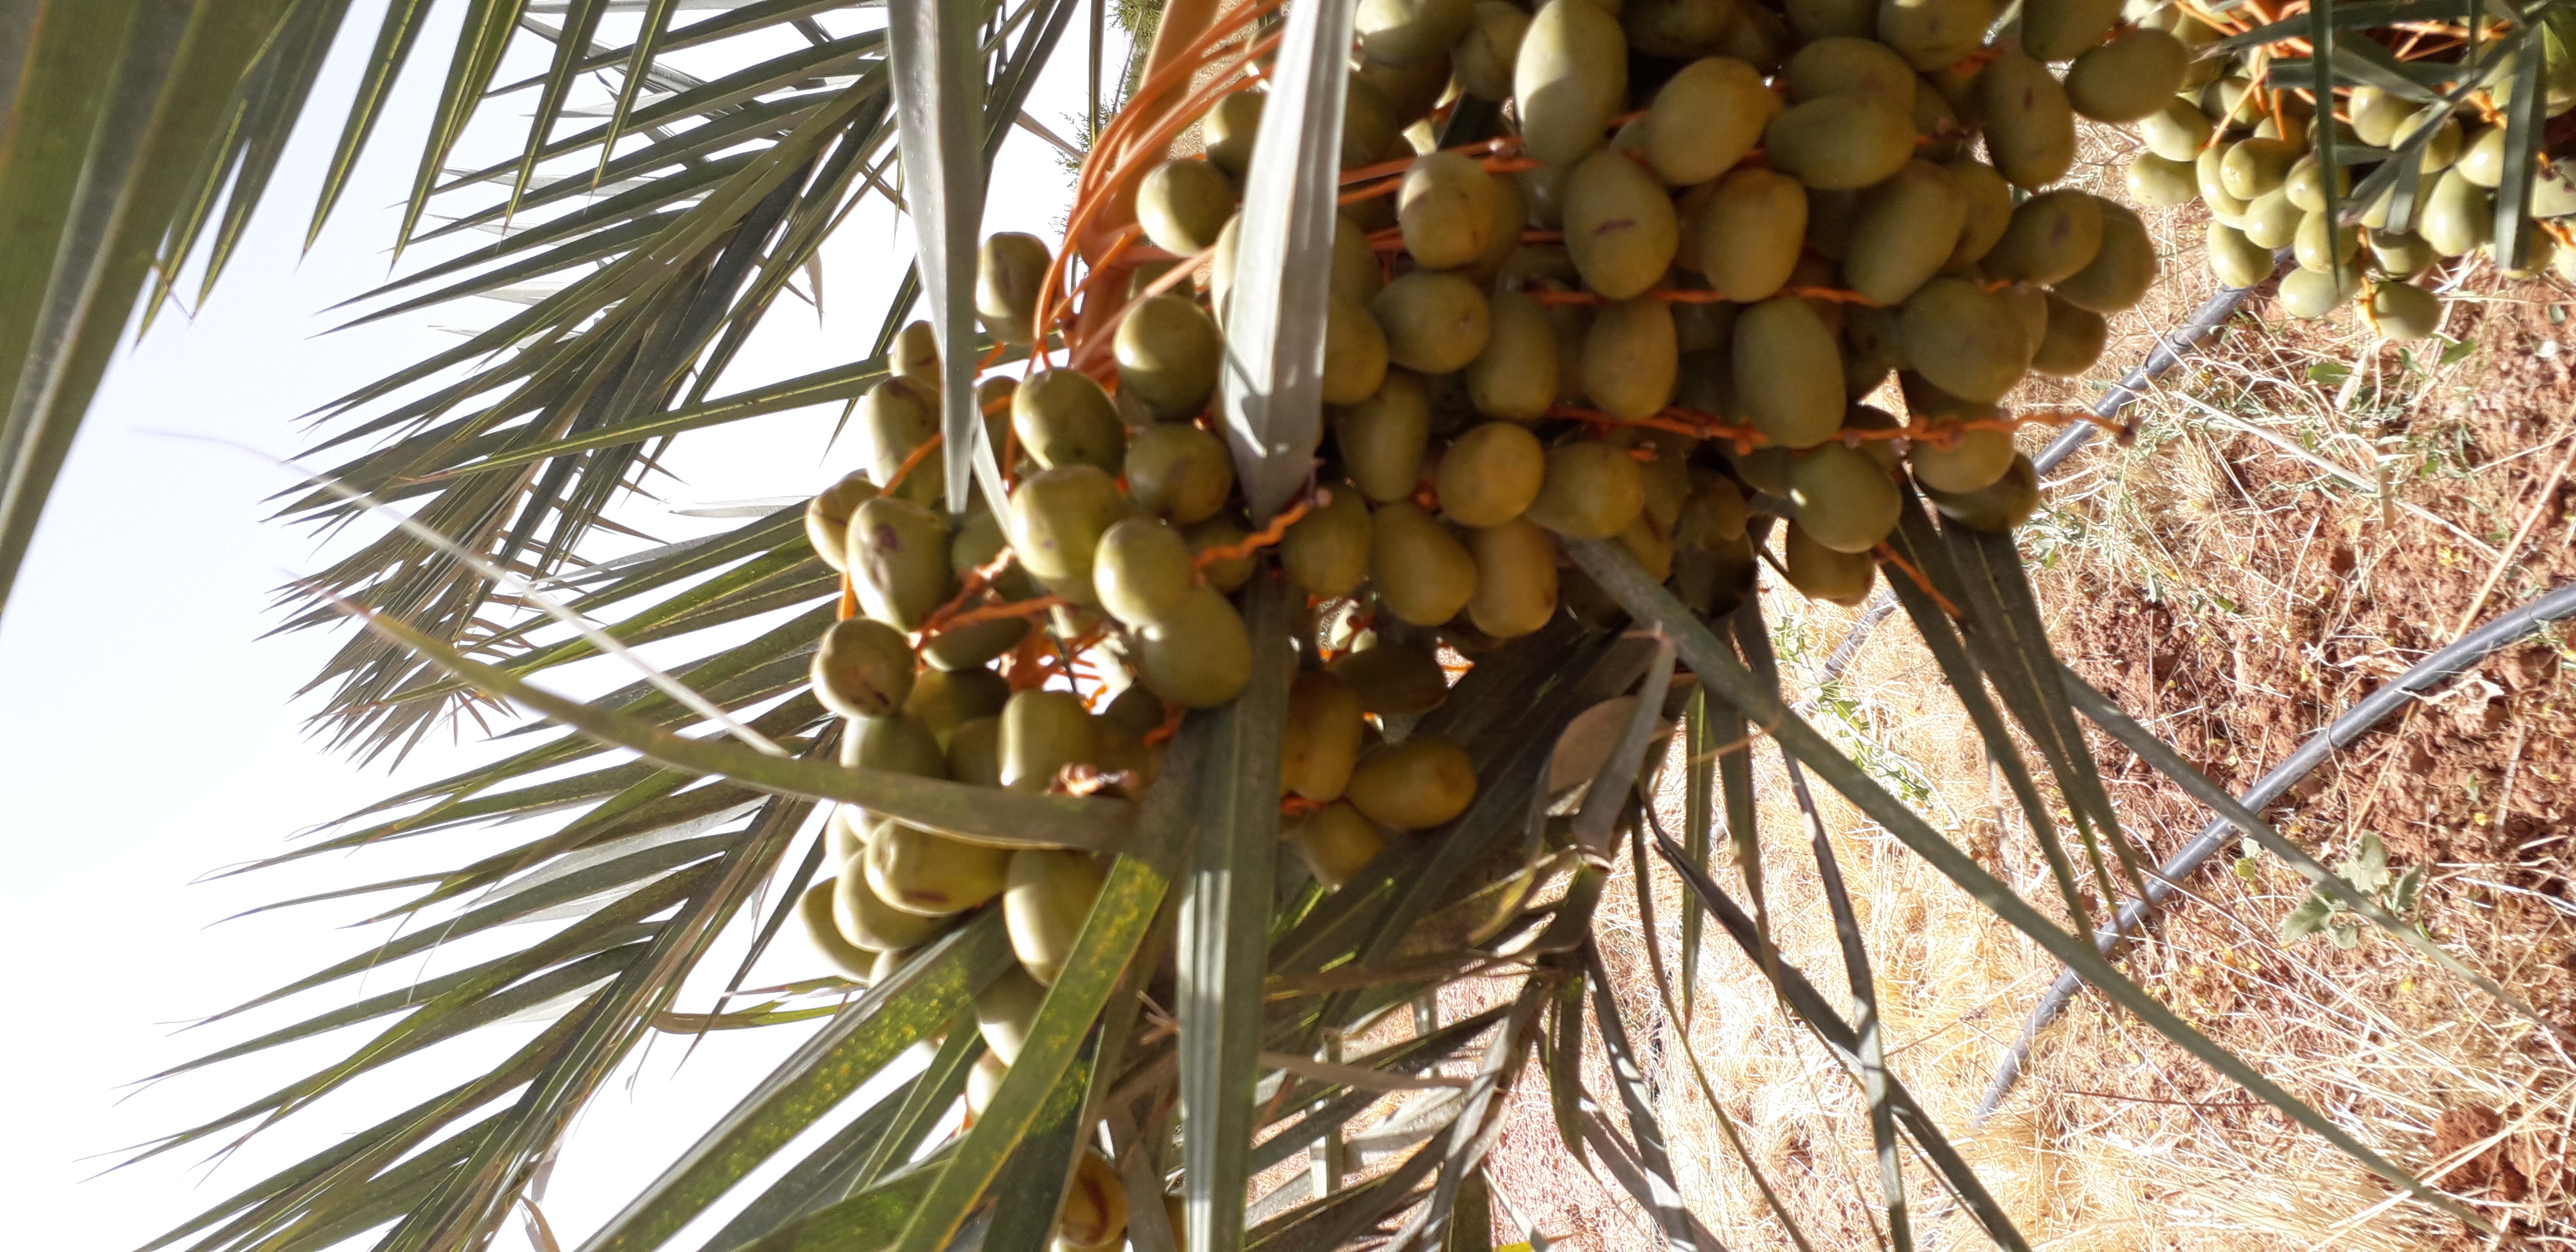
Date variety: Boufagous